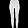
Label: Trouser